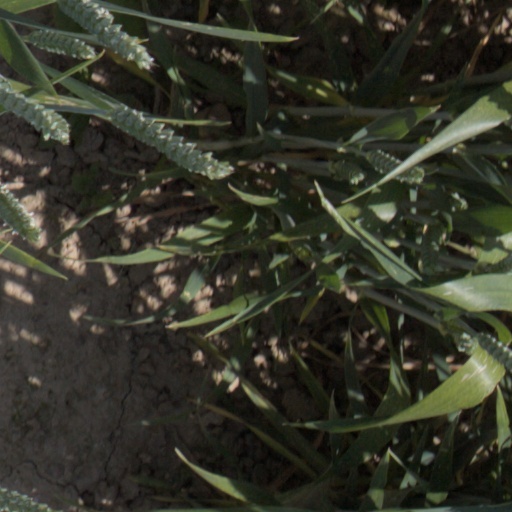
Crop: wheat